Amiens Cathedral

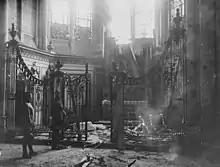
Damage during World War I.

The stained glass windows of the church were removed to protect them during both world wars, and the church suffered only minor damage. However, in 1920, some of the windows, which were being stored in the workshop of a master glass maker for their protection, were destroyed by a fire.